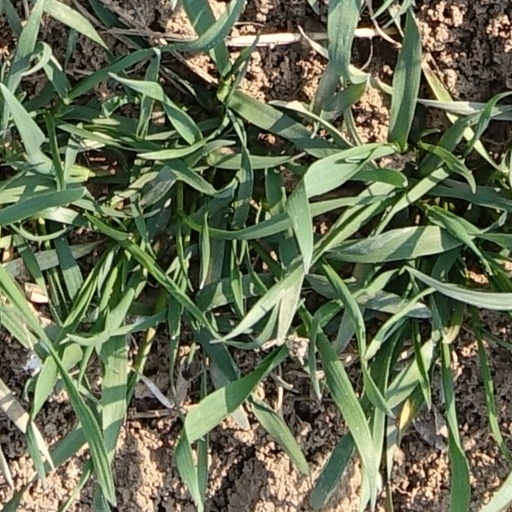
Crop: wheat